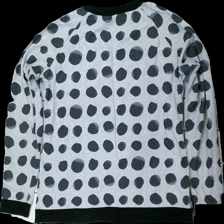
View: back
Type: Sweater
Category: Men
Brand: Missing
Colors: Black, Grey
Material: ?
Pattern: Dots
Cut: Regular
Season: All
Damage location: bottom right
Damage 2 location: bottom left
Damage 3 location: top right
Price range: <50
Recommended usage: Export
Description: prickig långärmad tröja, nopprig